Pedalro

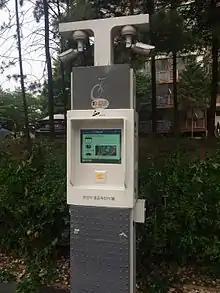
The automated system where bicycles renting and returning are made. Information such as the locations of stations or the number of available bicycles is provided through the system.

Pedalro is a compound word of 'pedal', the starting point for transmitting power to the bicycle and 'road', to traveling by bicycle, meaning of stepping the pedals and running on the road.